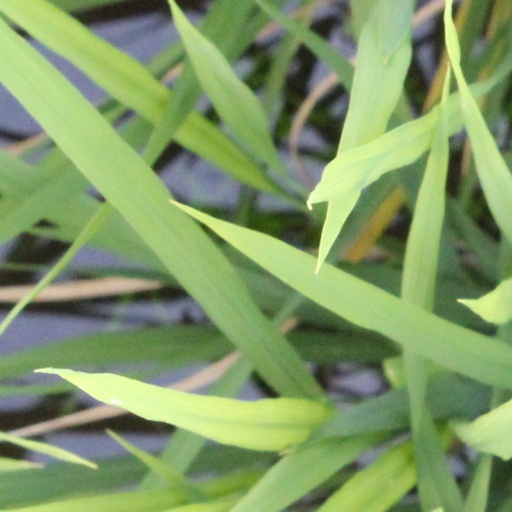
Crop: rice